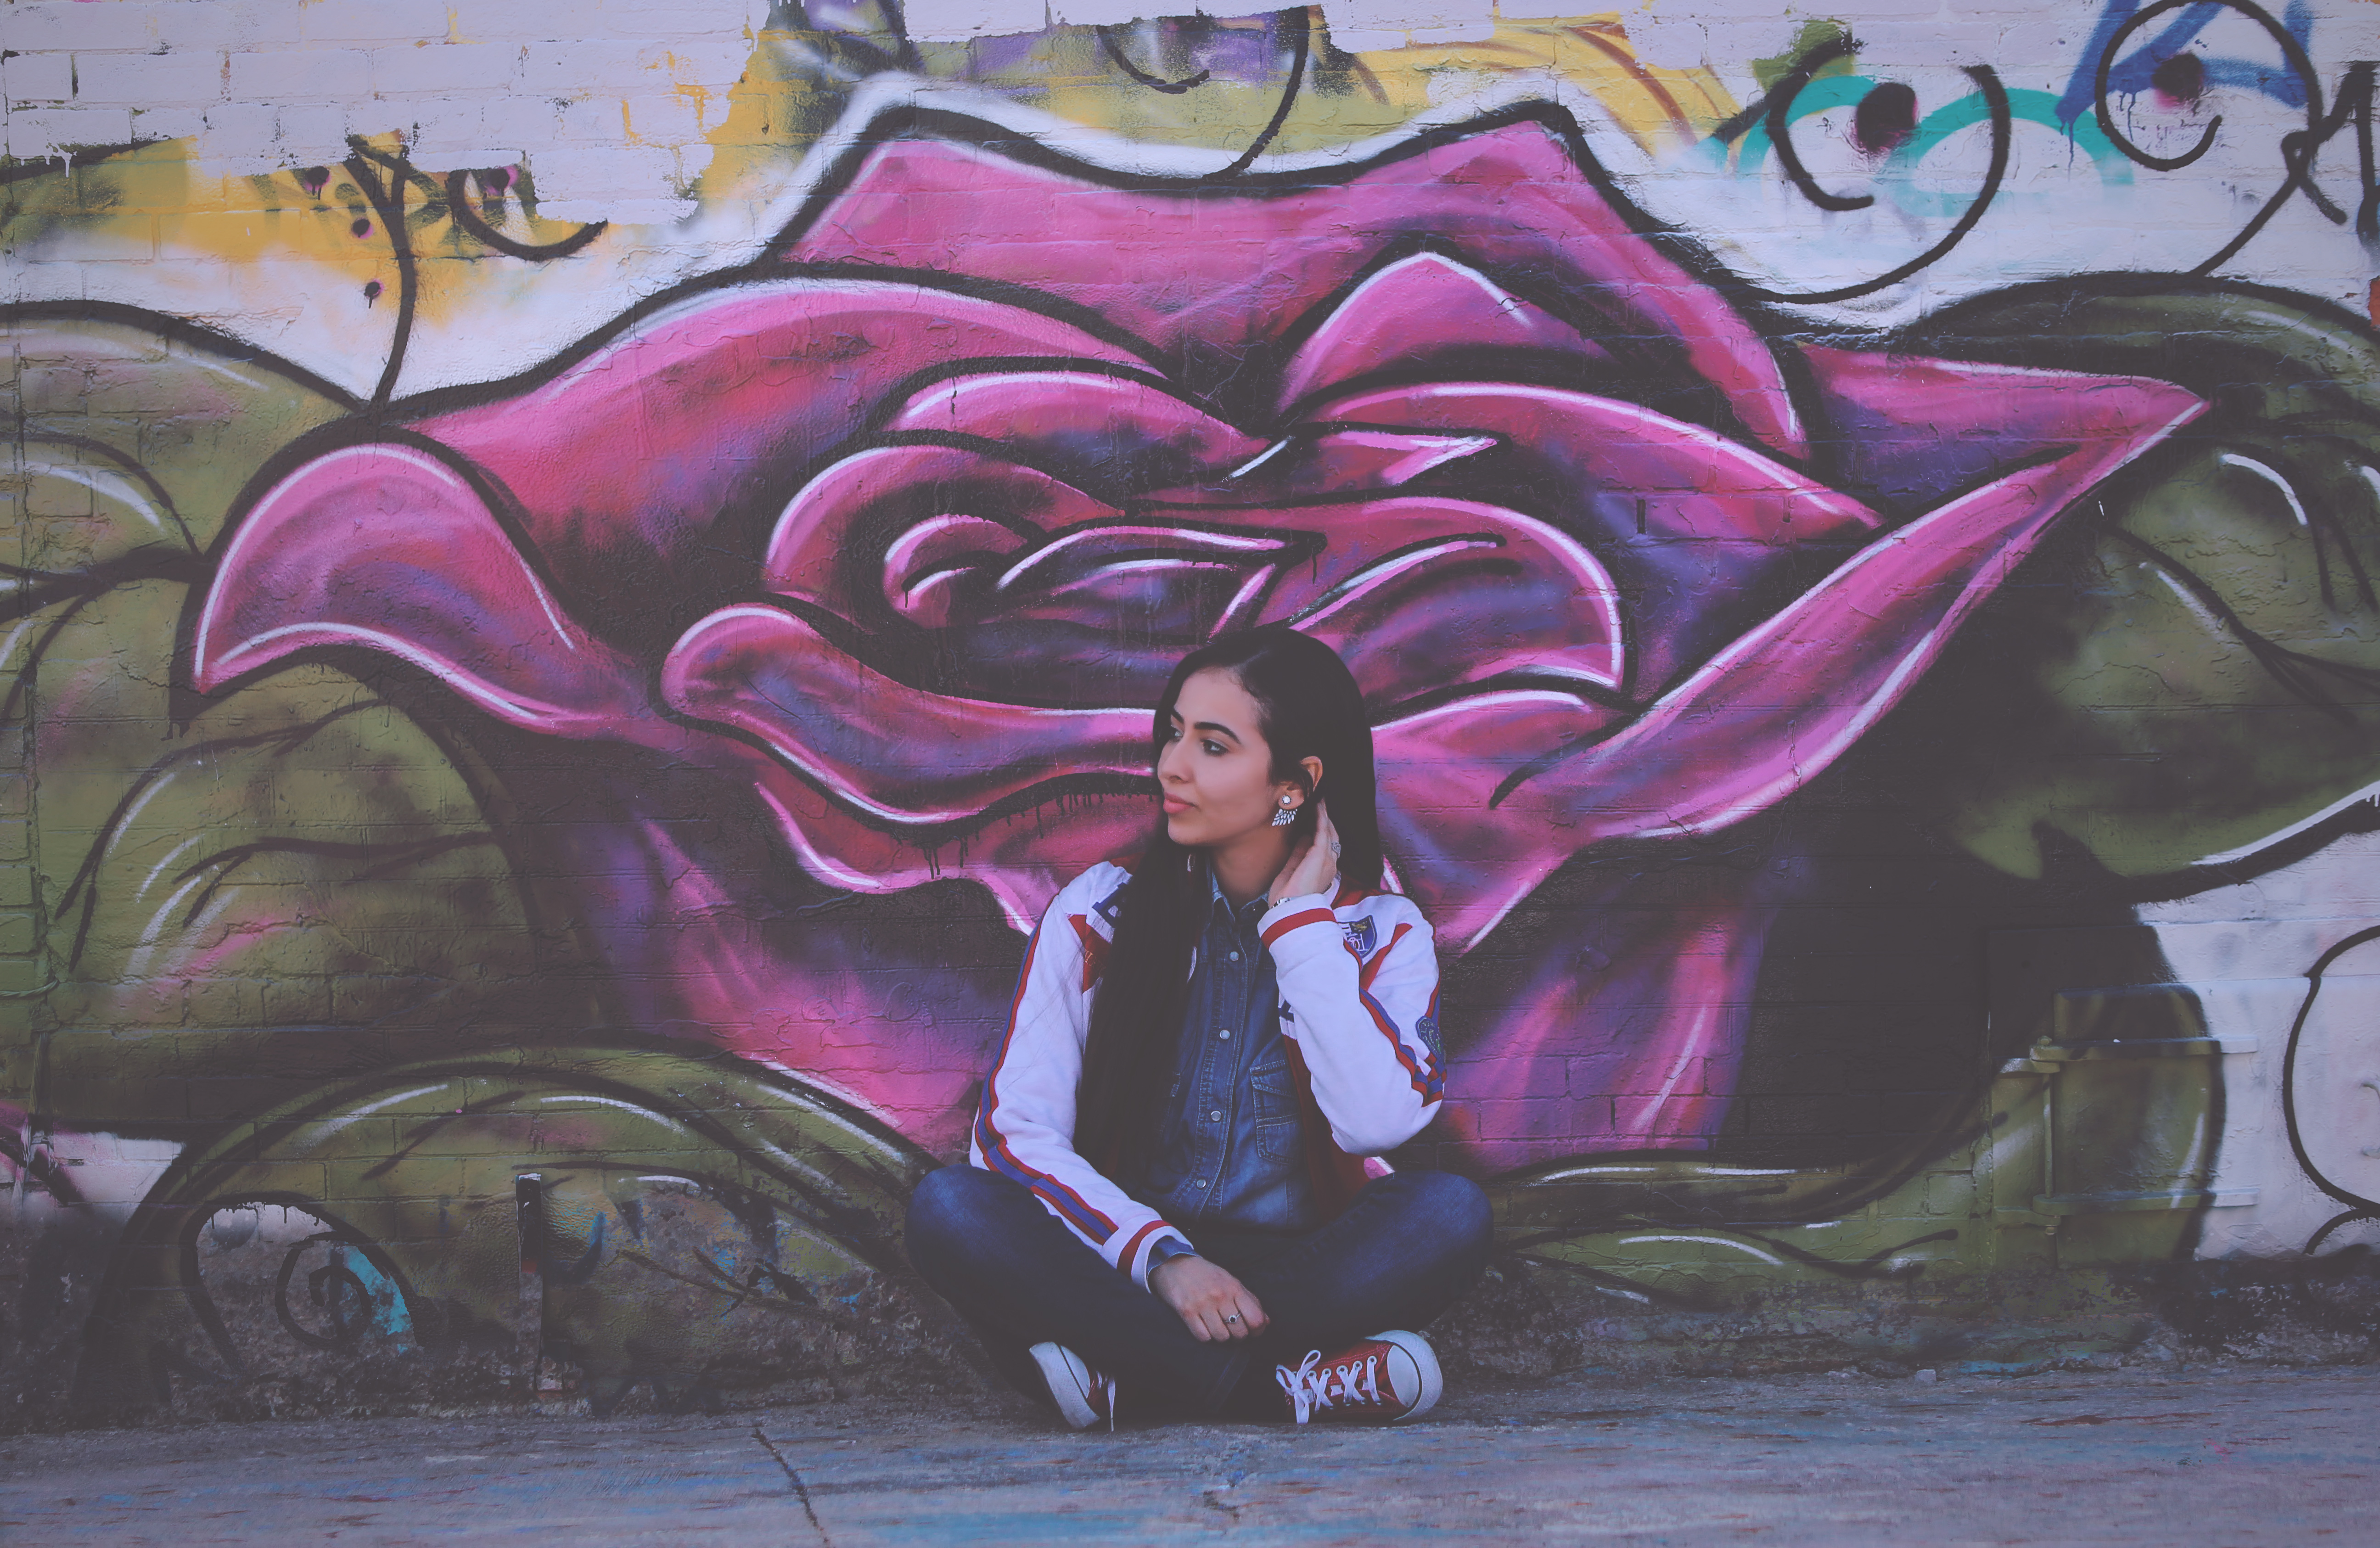
woman, wall, lady, graffiti, artwork, street art, art, illustration, mural